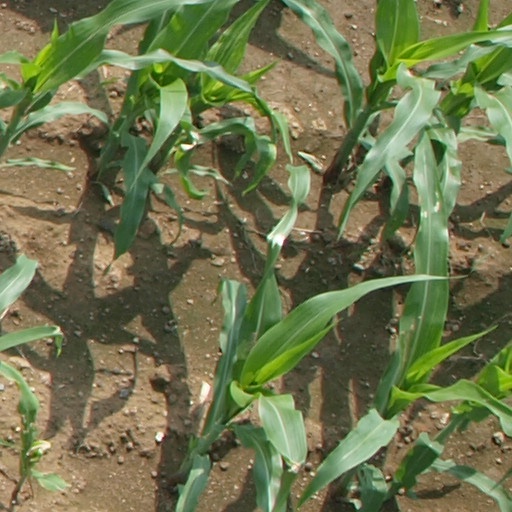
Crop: maize; corn